Jerry Ferrara

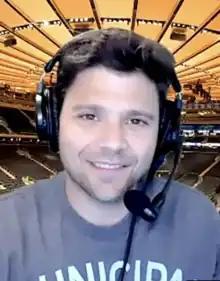
Ferrara in 2021

Jerry Ferrara (born November 25, 1979) is an American actor. He is known for his role as Turtle on the HBO comedy series "Entourage", and starred on the Starz drama series "Power" as Joe Proctor.